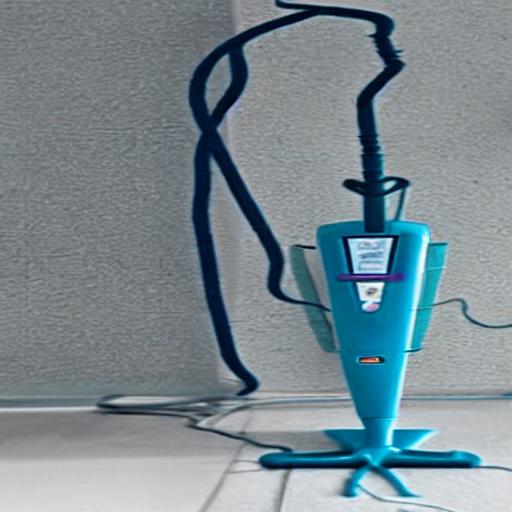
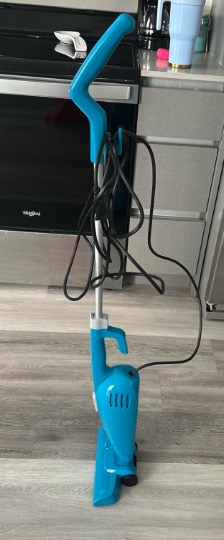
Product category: items_vacuum
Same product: no